Internet Dates from Hell

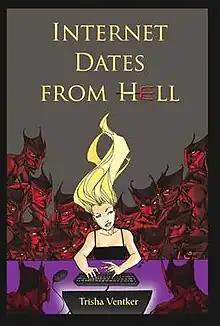

Internet Dates From Hell was written by elementary school teacher and photographic artist Trisha Ventker. She holds a master's degree in education and has made numerous appearances on television and in print for her work on "Internet Dates From Hell". The book was self-published by Ventker through iUniverse.